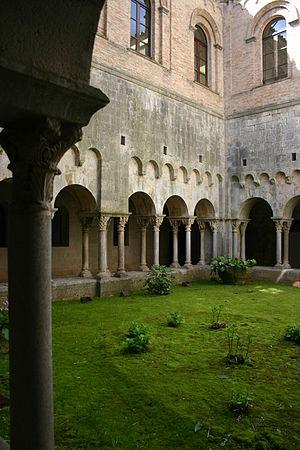
Musée d'Arquéologie de Catalogne à Gérone, Catalogne (Espagne). Author: User:Yearofthedragon